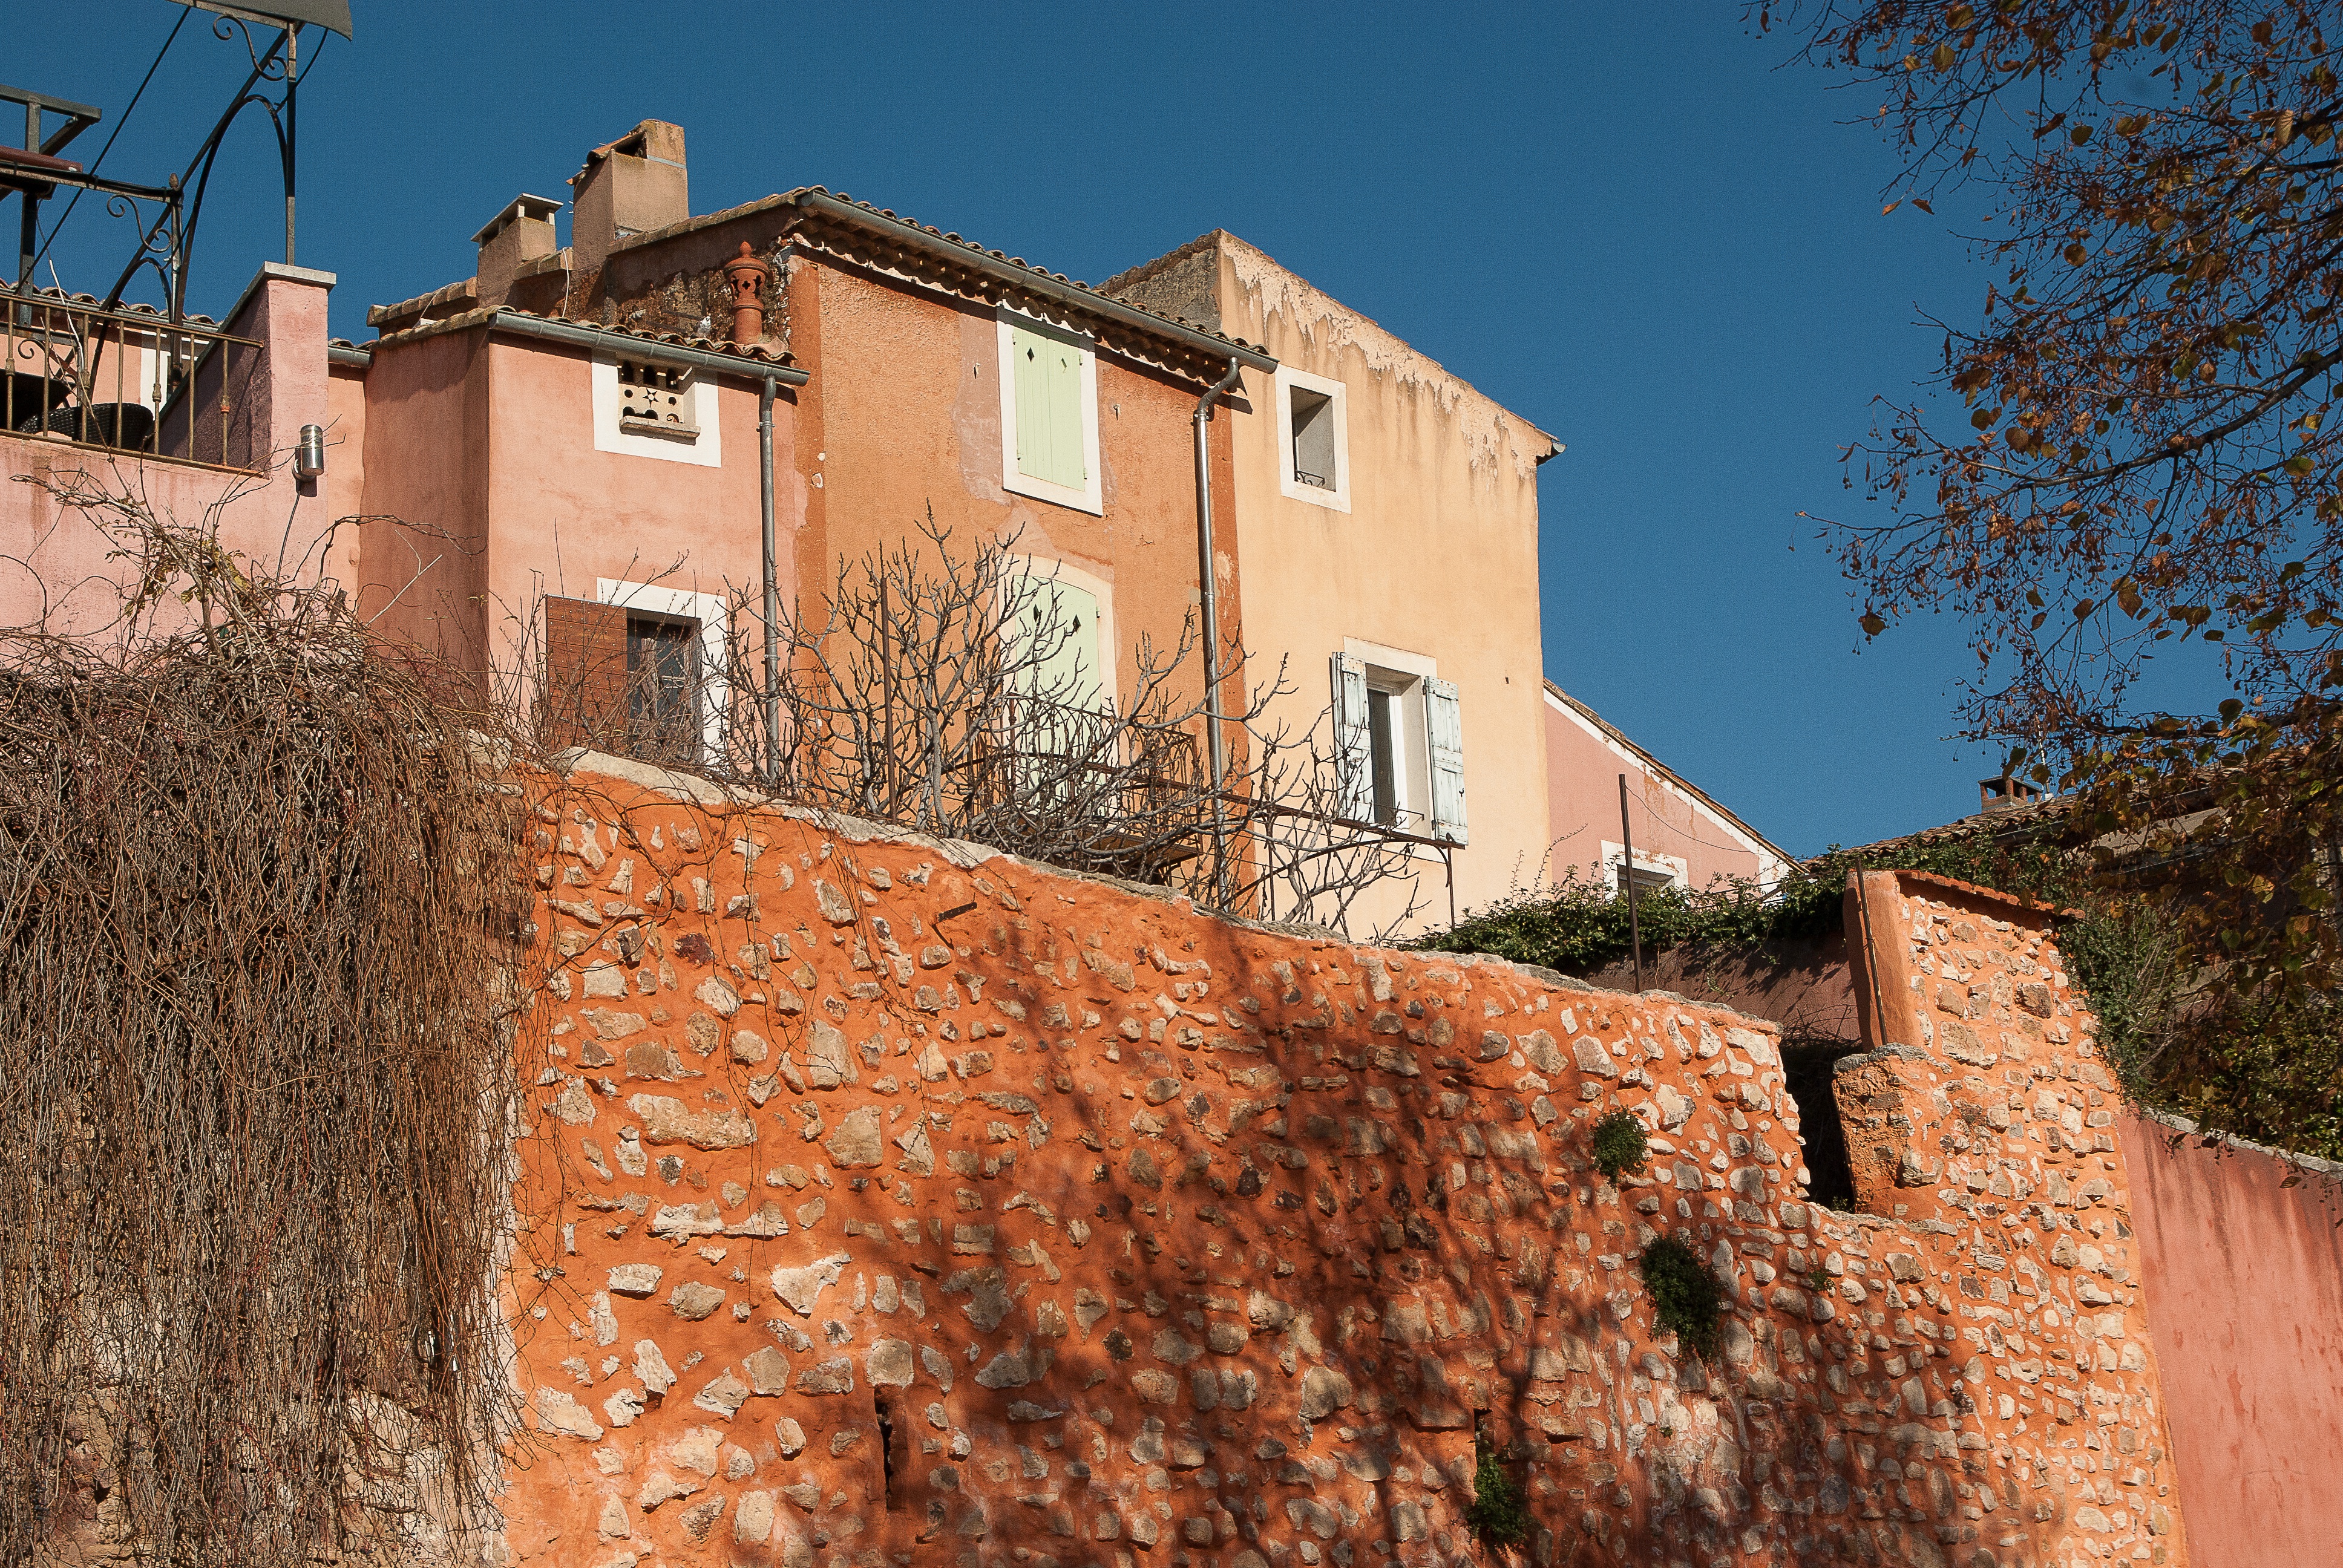
architecture, house, town, building, wall, village, france, castle, fortification, brick, waterway, ruins, history, roussillon, luberon, facades, rural area, ancient history, human settlement